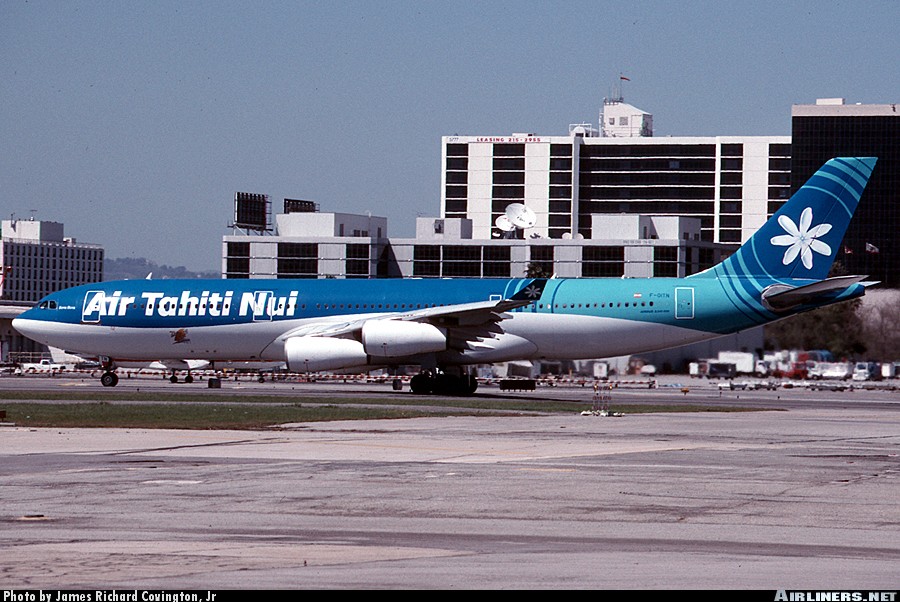
Vehicle type: Planes